Seven Old Men and a Girl

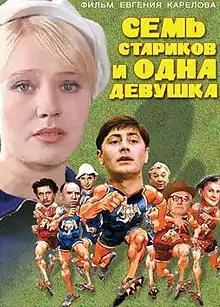

Seven Old Men and a Girl is a 1968 Soviet musical comedy film directed by Yevgeny Karelov.